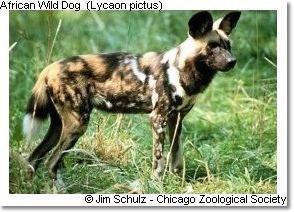
African_hunting_dog